Gilching-Argelsried station

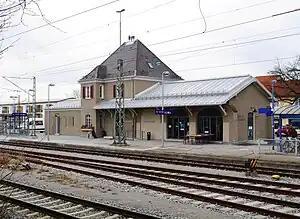
2019

Gilching-Argelsried station is a railway station in the municipality of Gilching, located in the Starnberg district in Upper Bavaria, Germany.